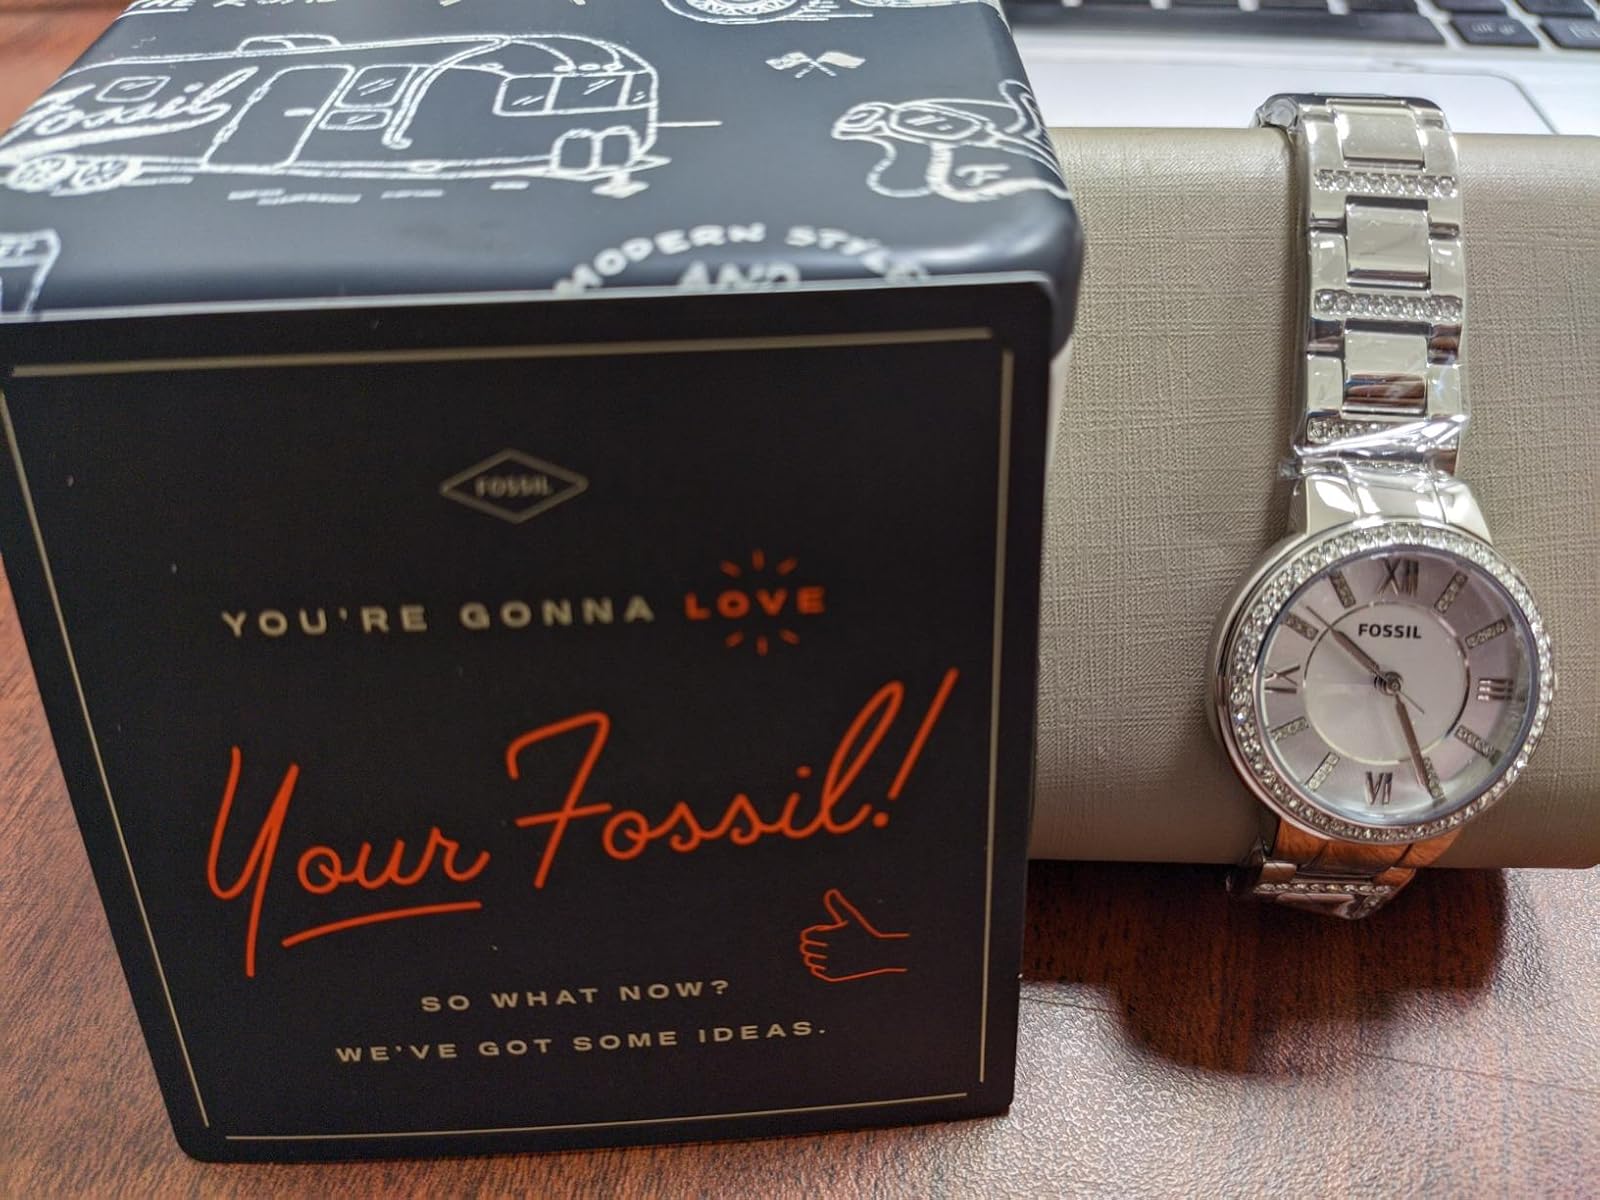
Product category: accessories_watch
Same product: yes